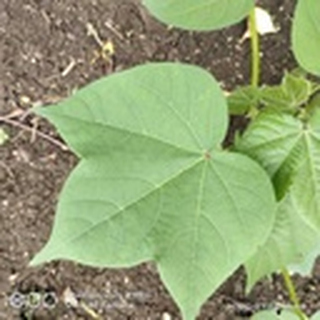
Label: healthy_cotton